Iron Maiden

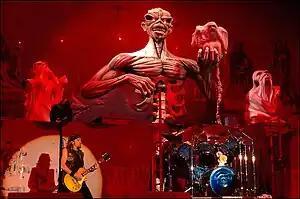
Iron Maiden's mascot Eddie in the background during a performance of "Seventh Son of a Seventh Son" in Madrid, May 2013

In February 2016, the band embarked on The Book of Souls World Tour, with shows in 35 countries across six continents, including their first performances in China, El Salvador, and Lithuania. It was the band's biggest album tour since 1996. In total, Iron Maiden played 117 shows on six continents for well over two and a half million people. The band then launched the Legacy of the Beast World Tour in Europe in 2018, with North and South American shows following in 2019. The tour was inspired by the band's new mobile game and comic series released in 2017, entitled "Legacy of the Beast". The tour was received very positively by fans and critics, spanning up to three years with 140 shows, performing to over 3.5 million fans.